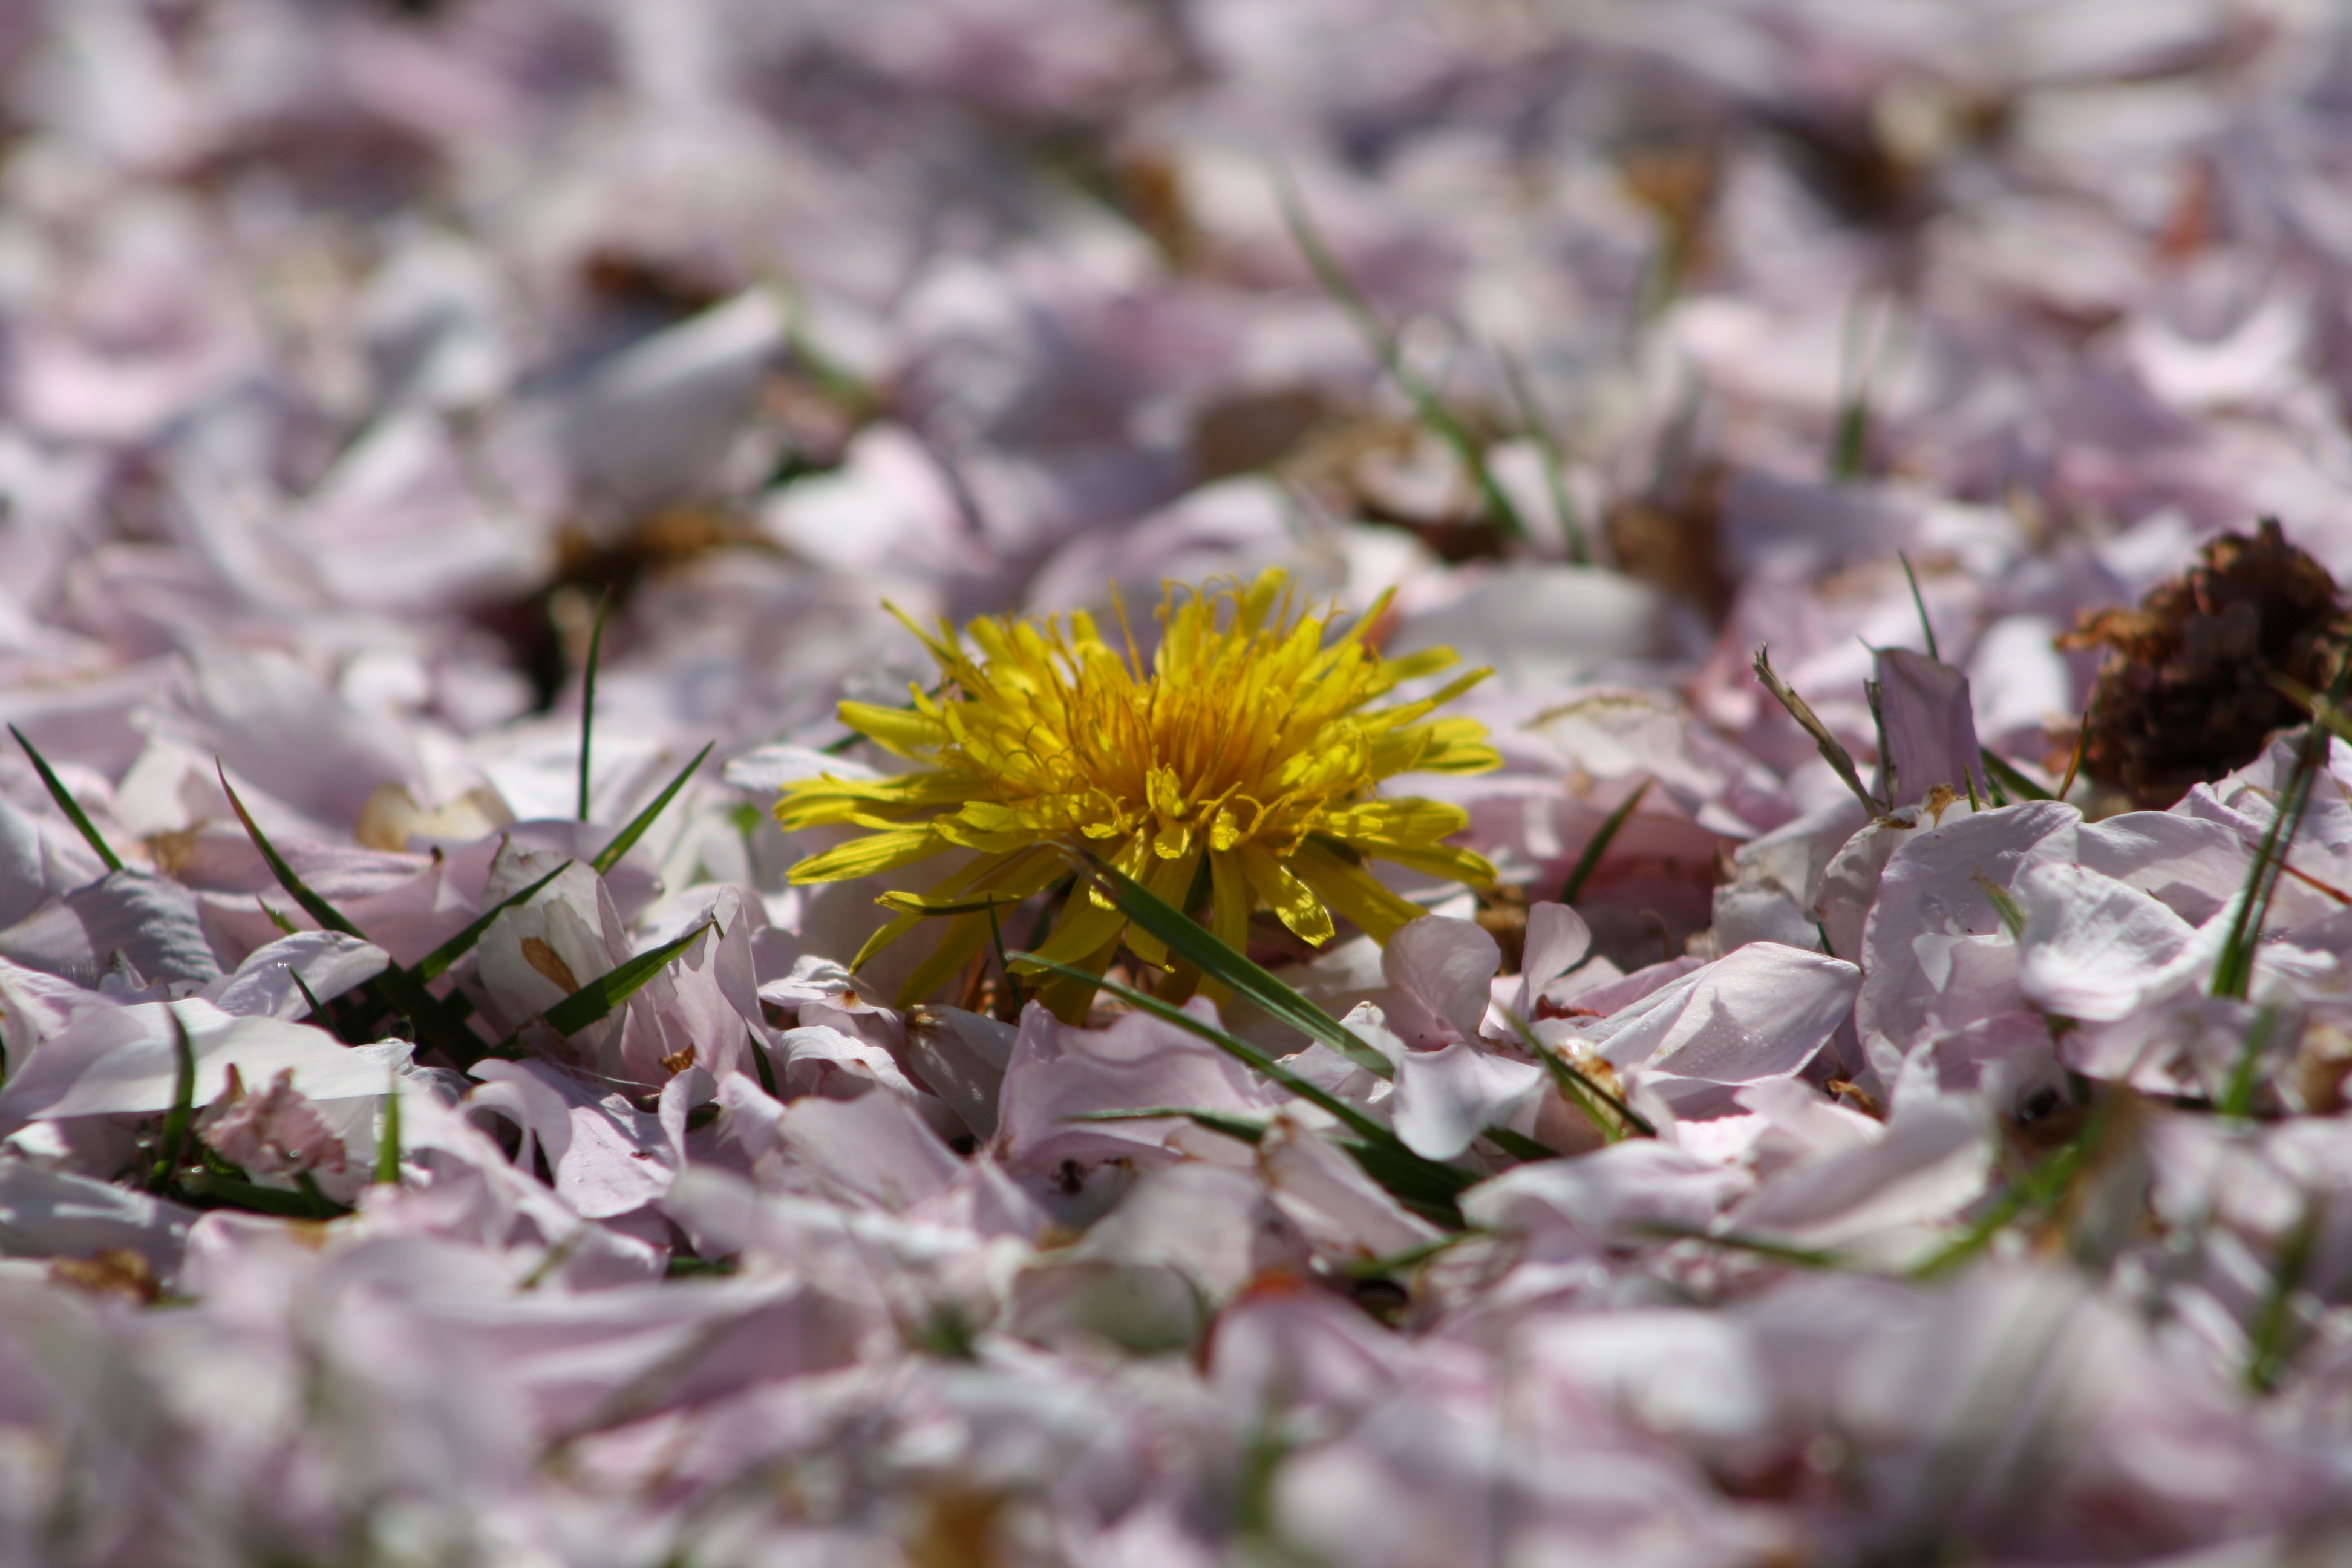
nature, branch, blossom, plant, leaf, flower, petal, pollen, spring, green, macro, botany, yellow, pink, flora, season, greenery, wildflower, close up, leaves, delicate, softness, macro photography, flowering plant, daisy family, land plant, peddles, daisy's